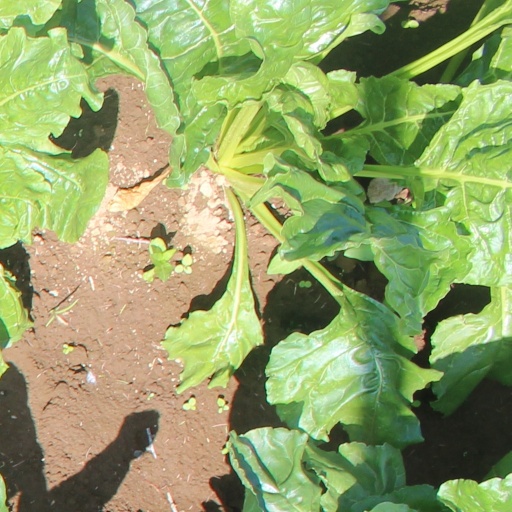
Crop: sugar beet